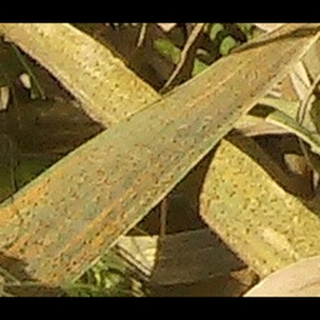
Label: wheat_brown_rust